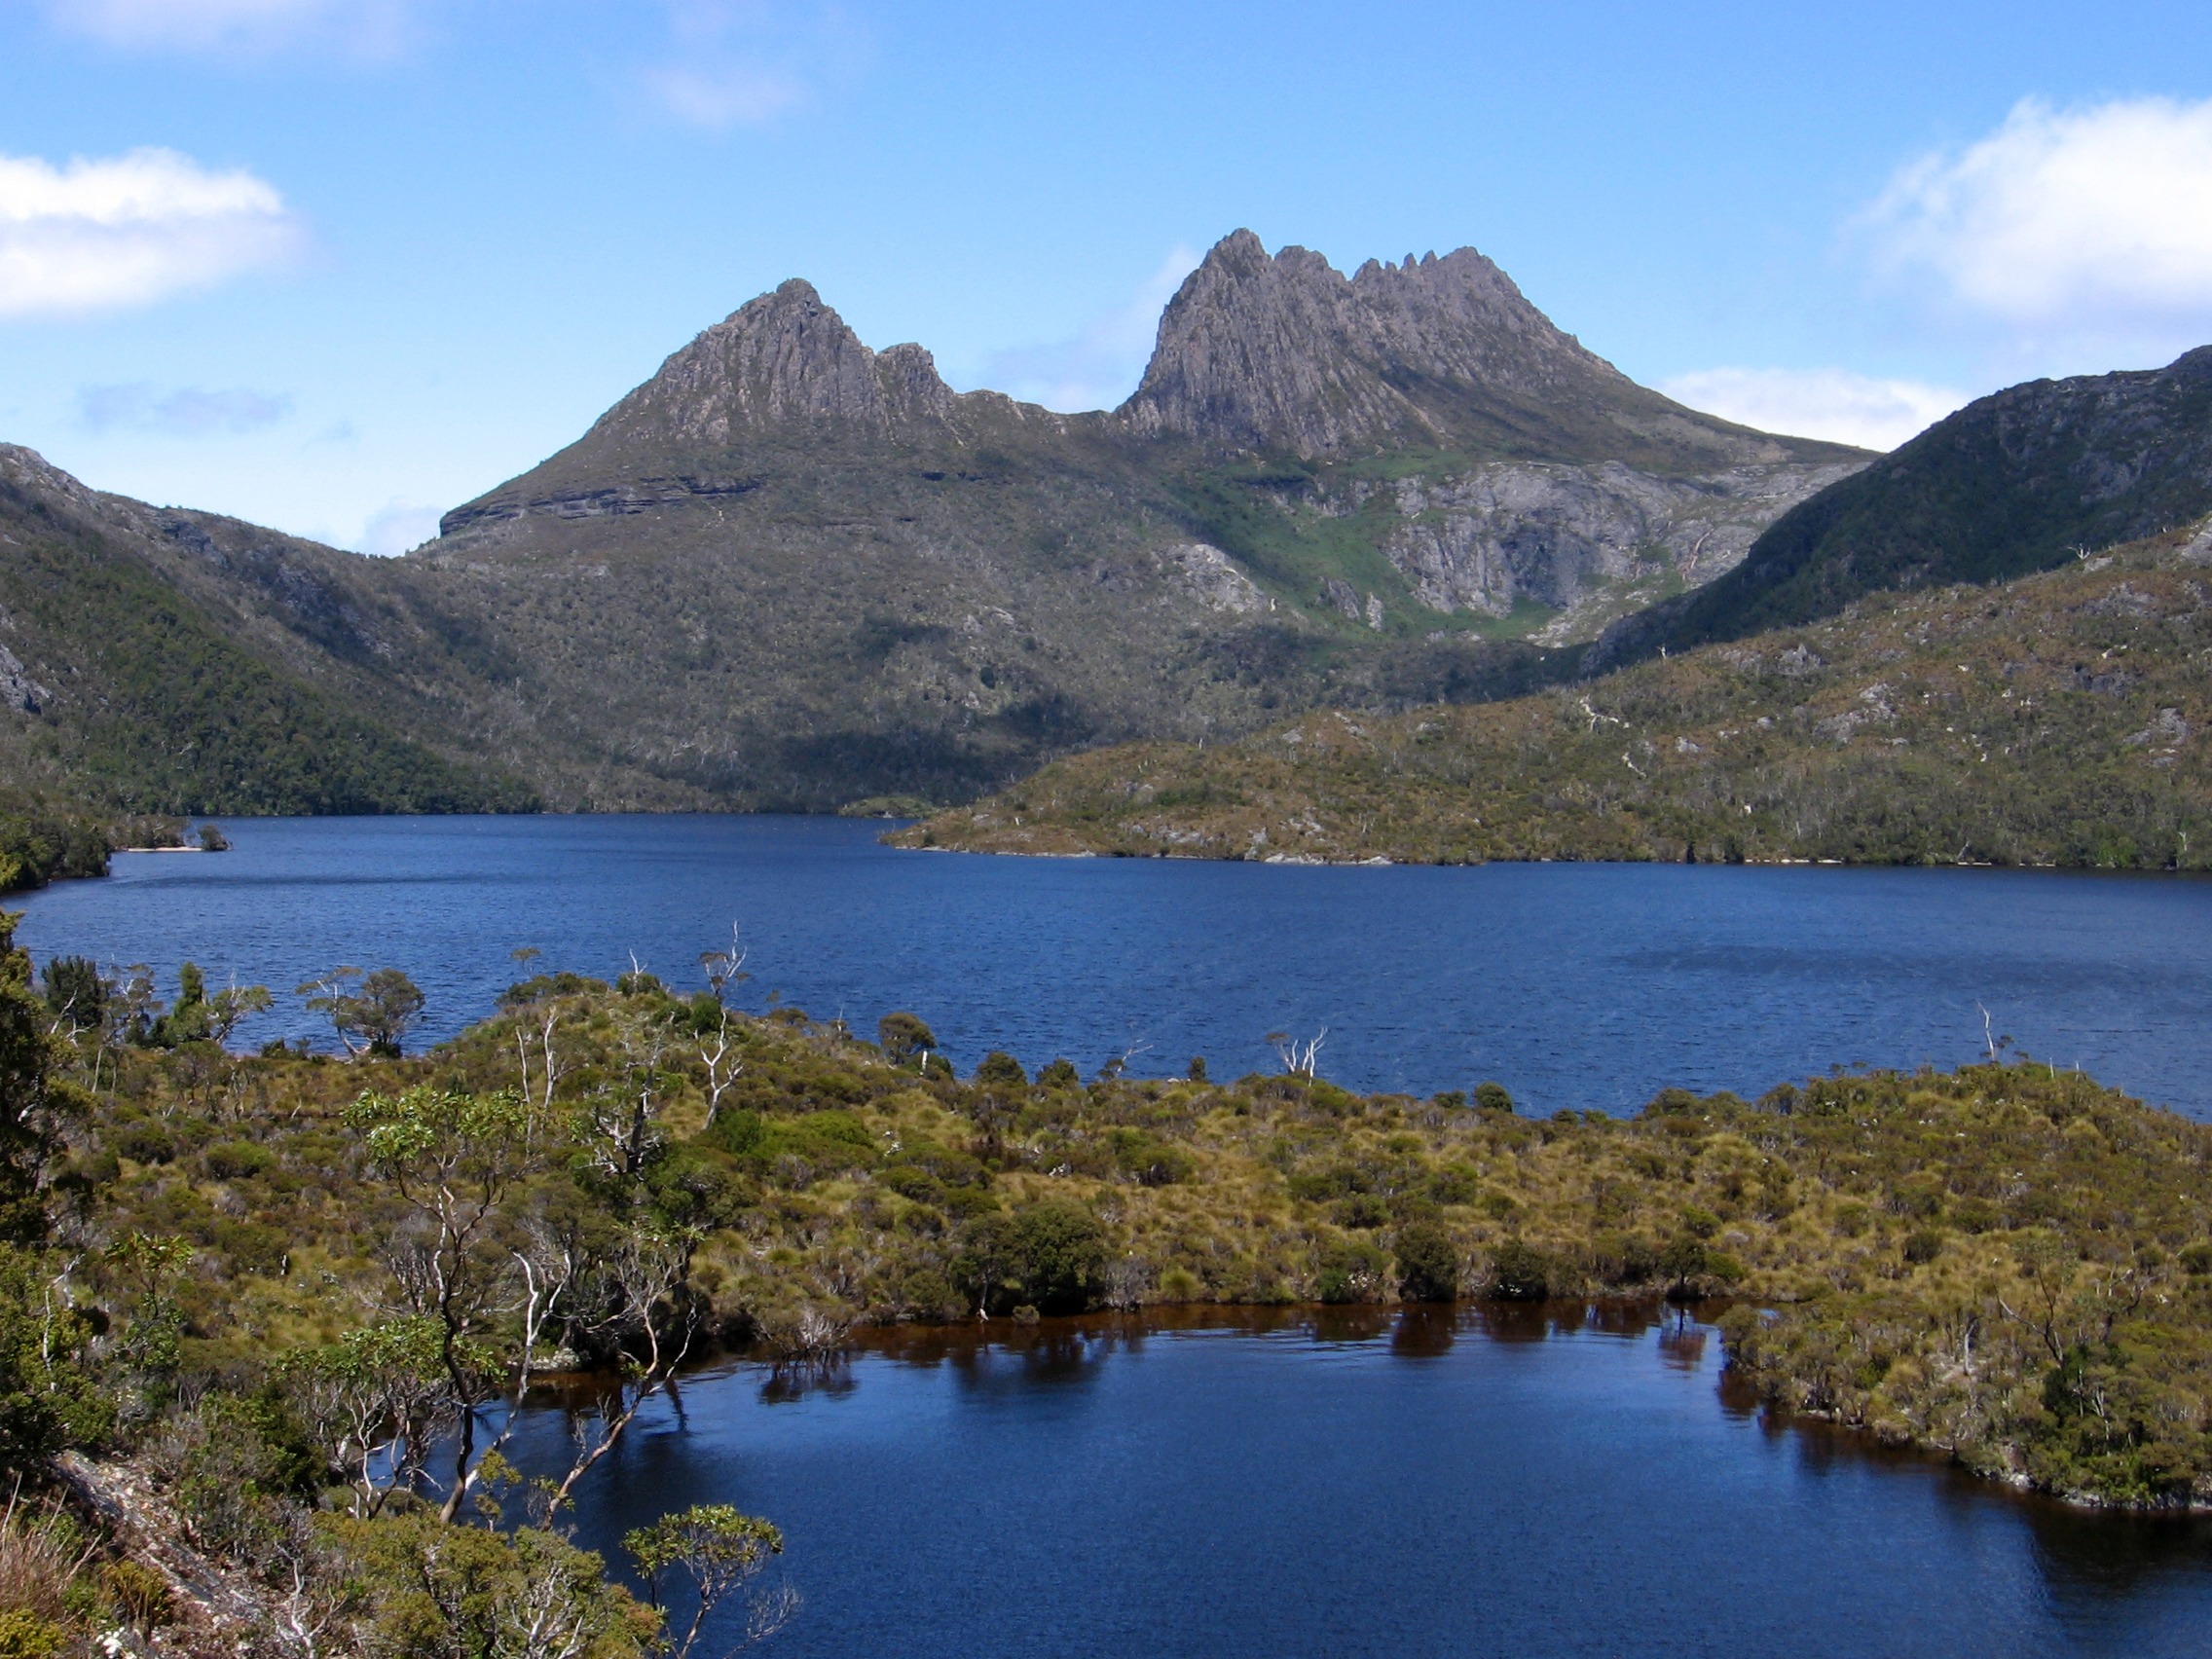
landscape, water, nature, wilderness, mountain, track, hiking, lake, mountain range, reflection, fjord, reservoir, highland, body of water, australia, bank, mountains, plateau, fell, loch, waters, crater lake, tasmania, tarn, mountainous landforms, cradle mountain, overland track, lake st clair